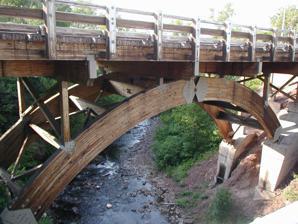
Building: Eagle River Timber Bridge
Country: United States of America
Year built: 1990
Bridge in Eagle River, Michigan Eagle River Timber Bridge Coordinates 47°24′45″N 88°17′49″W / 47.4125°N 88.297°W / 47.4125; -88.297 Carries Automobiles Crosses Eagle River Locale Eagle River, Michigan Other name(s) Eagle River Bridge ID number 42142021000B050 Preceded by Lake Shore Drive Bridge Characteristics Material Wood and steel Total length 152 feet (46 m) Width 35 feet (11 m) Height 50 feet (15 m) Longest span 79 feet (24 m) History Construction start 1988 Opened 1990 Statistics Daily traffic 849 (in 2007) Location The Eagle River Timber Bridge is a wooden arch bridge carrying highway M-26 over the Eagle River in Eagle River, Michigan . It opened in 1990 as a replacement for the historic Lake Shore Drive Bridge that runs parallel to it. History Construction on the bridge began in 1988. The quantity of wood used was equivalent to three or four average-size houses. The bridge opened for highway M-26 traffic in 1990, at which point the neighboring Lake Shore Drive Bridge was restricted to pedestrian use. On August 26, 1992, the bridge was entered into the 1992 Timber Bridge Design and Construction Award Competition. It was awarded first place in the "Long Span Vehicular Bridges" category. Design The bridge is primarily constructed of wood joined together with steel connectors. It is supported by two adjacent arches: one spans 74 feet (23 m) and the other 79 feet (24 m). Each arch is constructed from two curved sections joined together by a crown hinge . The road deck is made of wood and covered by an asphalt road surface. All the timber members were structural glued laminated and pressure treated with preservative pentachlorophenol in oil. Any wooden portions which were cut or drilled also had an application of copper naphthenate . The steel pins in the hinges at the crown and abutments were chrome plated to reduce friction and prevent corrosion. All other steel was hot-dipped galvanized , given a tie-coat, and covered by epoxy and a top coat of brown urethane, a system designed to provide thirty years of protection. The engineered timber members were manufactured in Peshtigo, Wisconsin by Sentinel Structures, Inc. Bridge maintenance consists of reapplying preservative to all wooden members and any necessary tightening of bolts. Notes